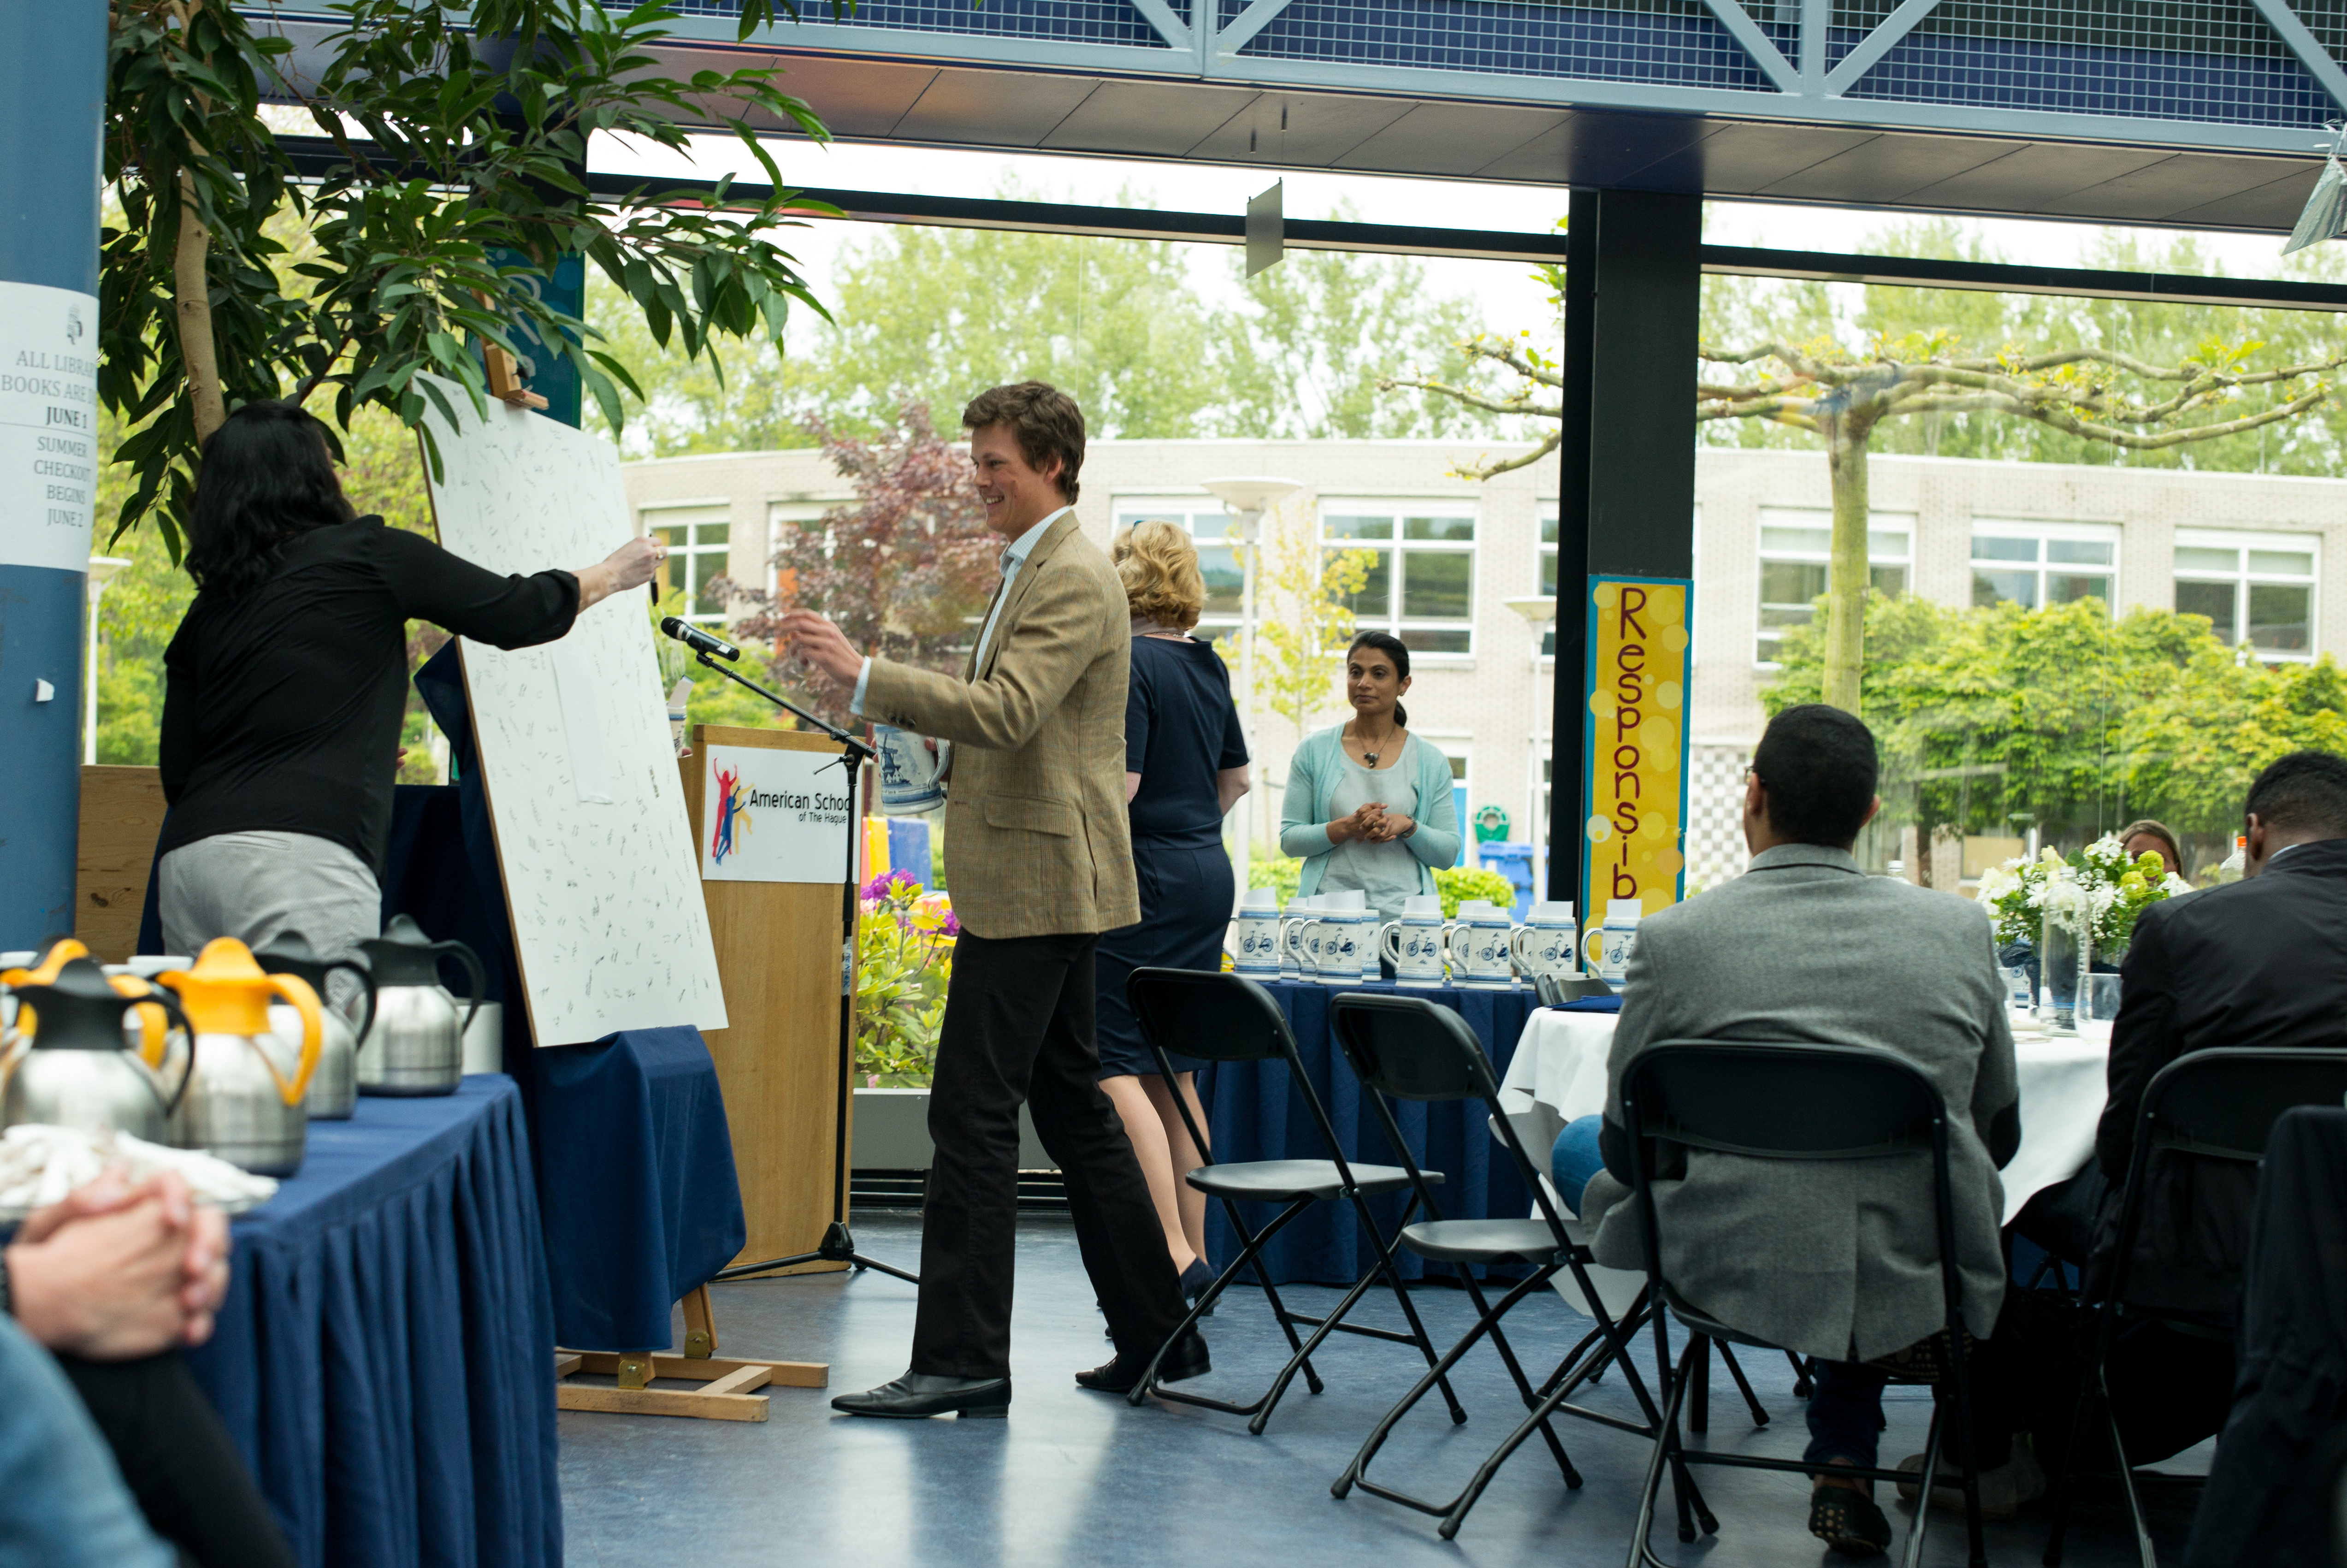
europe, meal, high, community, ash, lunch, holland, hague, netherlands, international, m, american, students, cap, 50, school, senior, leica, 240, summilux, wassenaar, graduation, gown